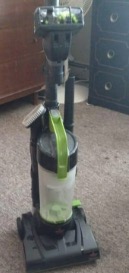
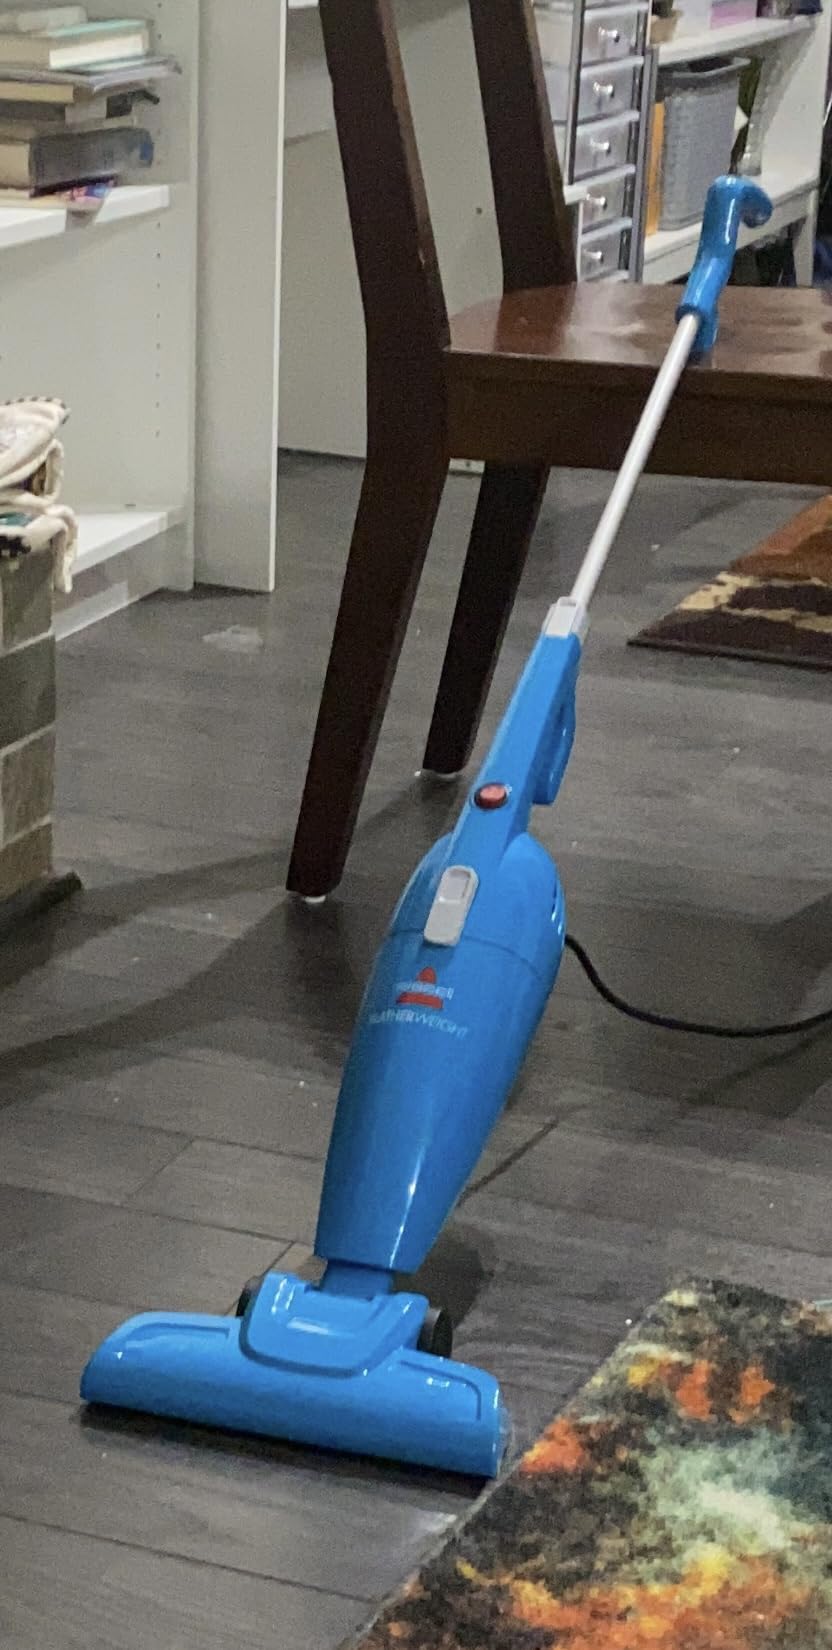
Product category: items_vacuum
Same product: no